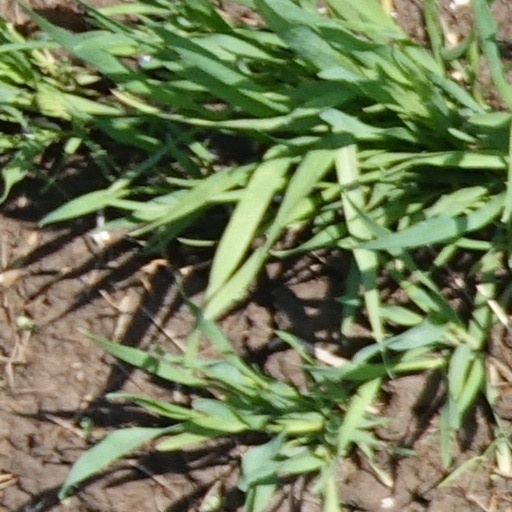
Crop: wheat